Studio One (American TV series)

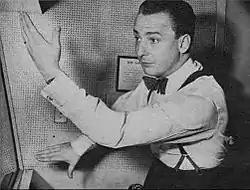
Fletcher Markle directing CBS Radio's "Studio One" (1948)

On April 29, 1947, Fletcher Markle launched the 60-minute CBS Radio series with an adaptation of Malcolm Lowry's "Under the Volcano". Broadcast on Tuesdays opposite "Fibber McGee and Molly" and "The Bob Hope Show" at 9:30 pm Eastern Time, the radio series continued until July 27, 1948, showcasing such adaptations as "Dodsworth", "Pride and Prejudice", "The Red Badge of Courage" and "Ah, Wilderness". Top performers were heard on this series, including John Garfield, Walter Huston, Mercedes McCambridge, Burgess Meredith and Robert Mitchum.